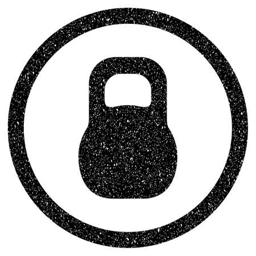
weight grainy textured icon for overlay watermark stamps .